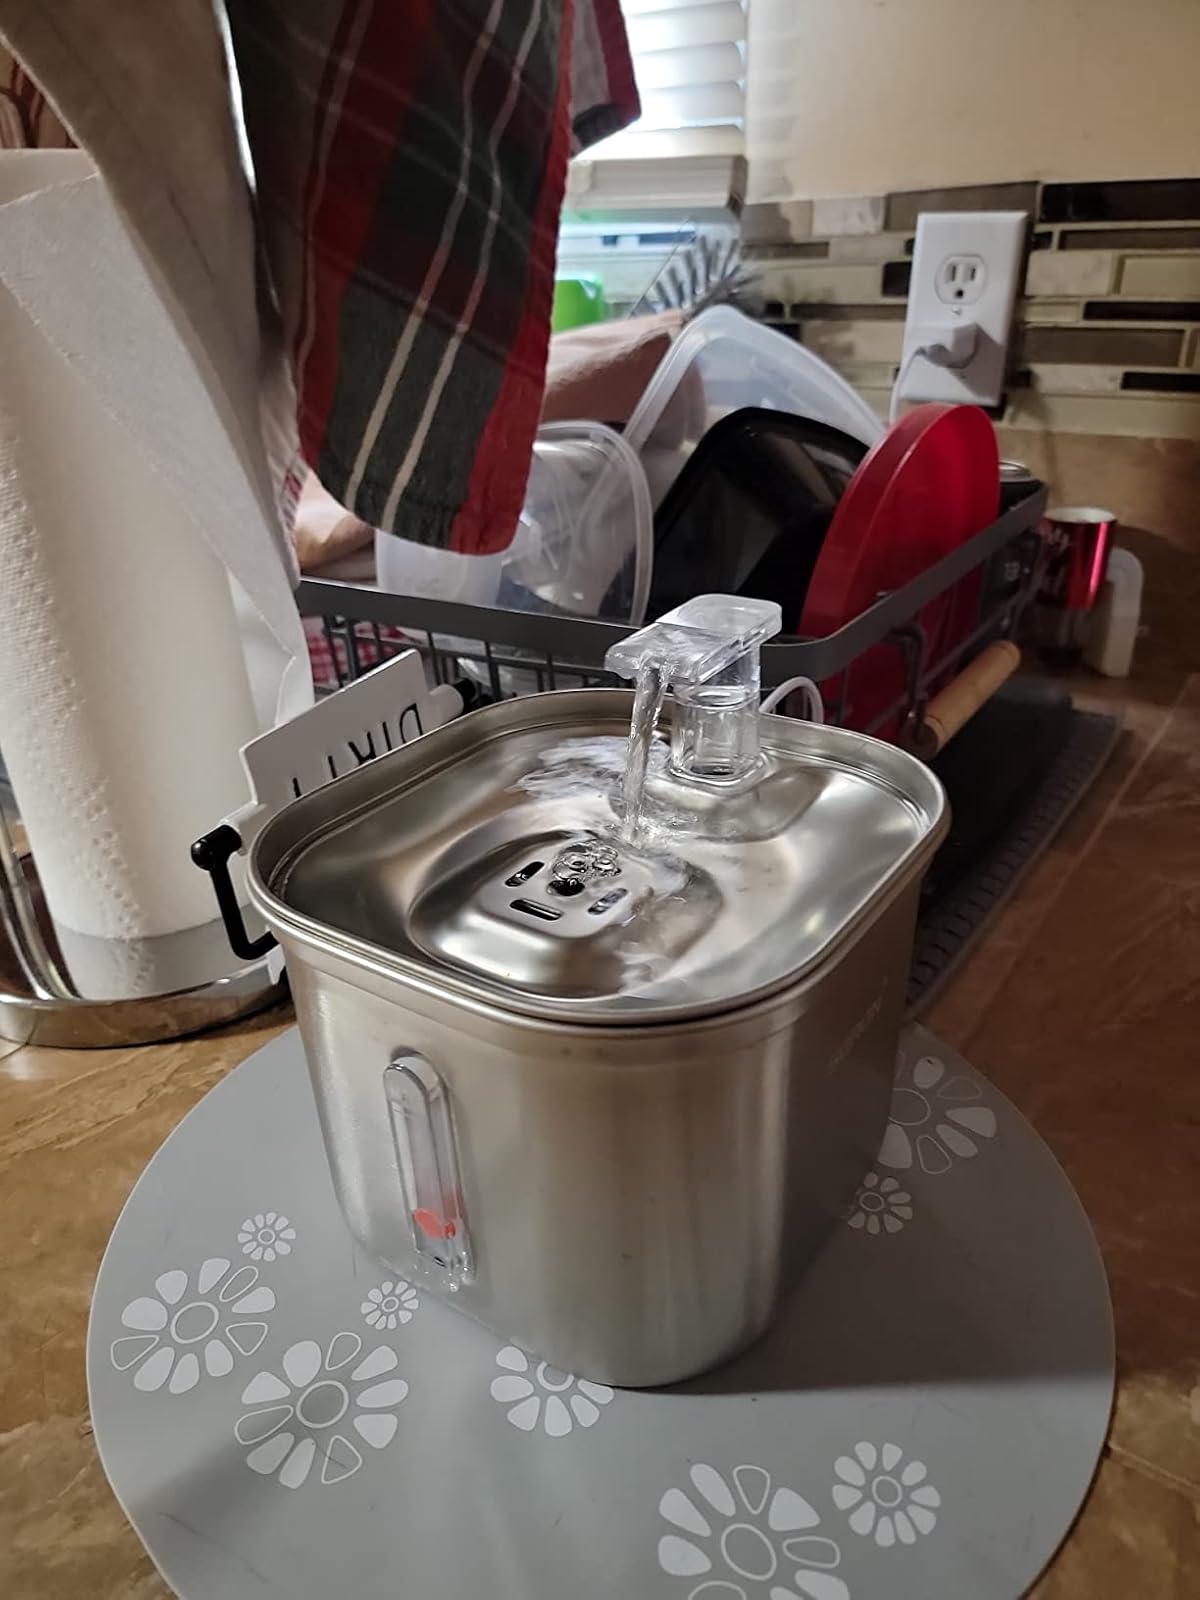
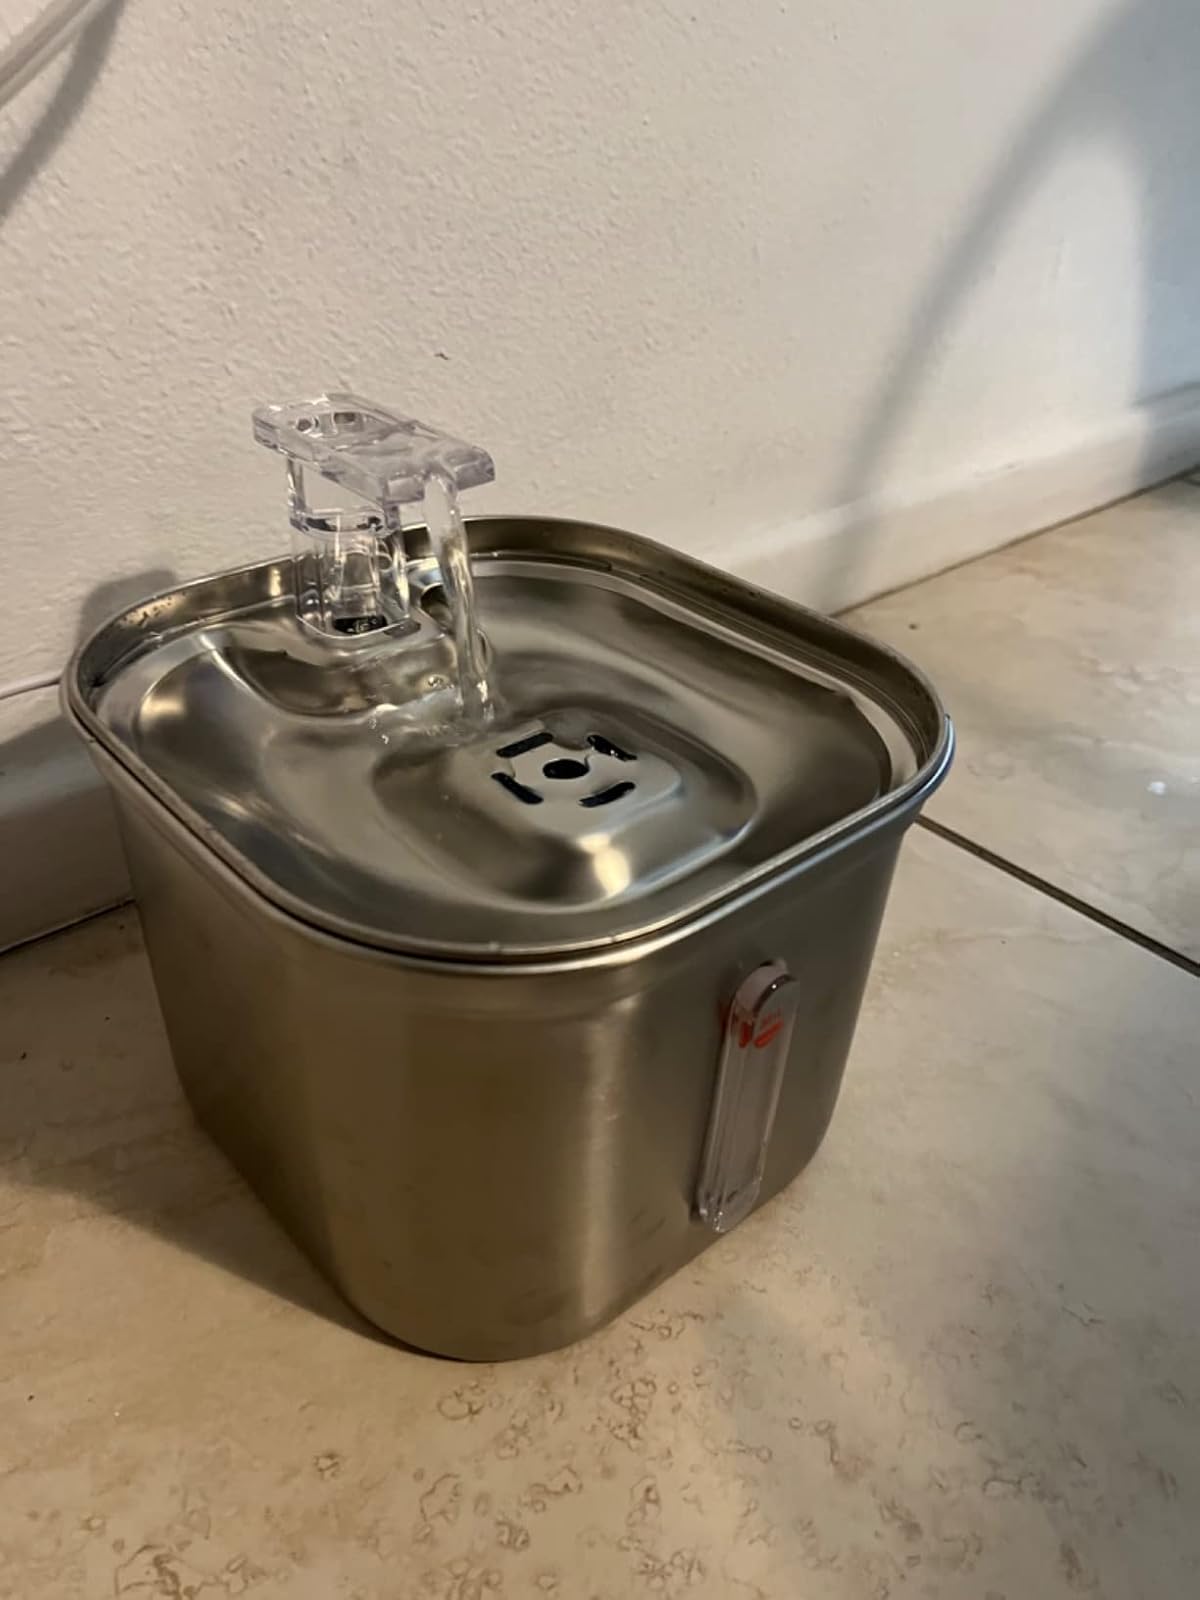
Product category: items_bowl
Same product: yes